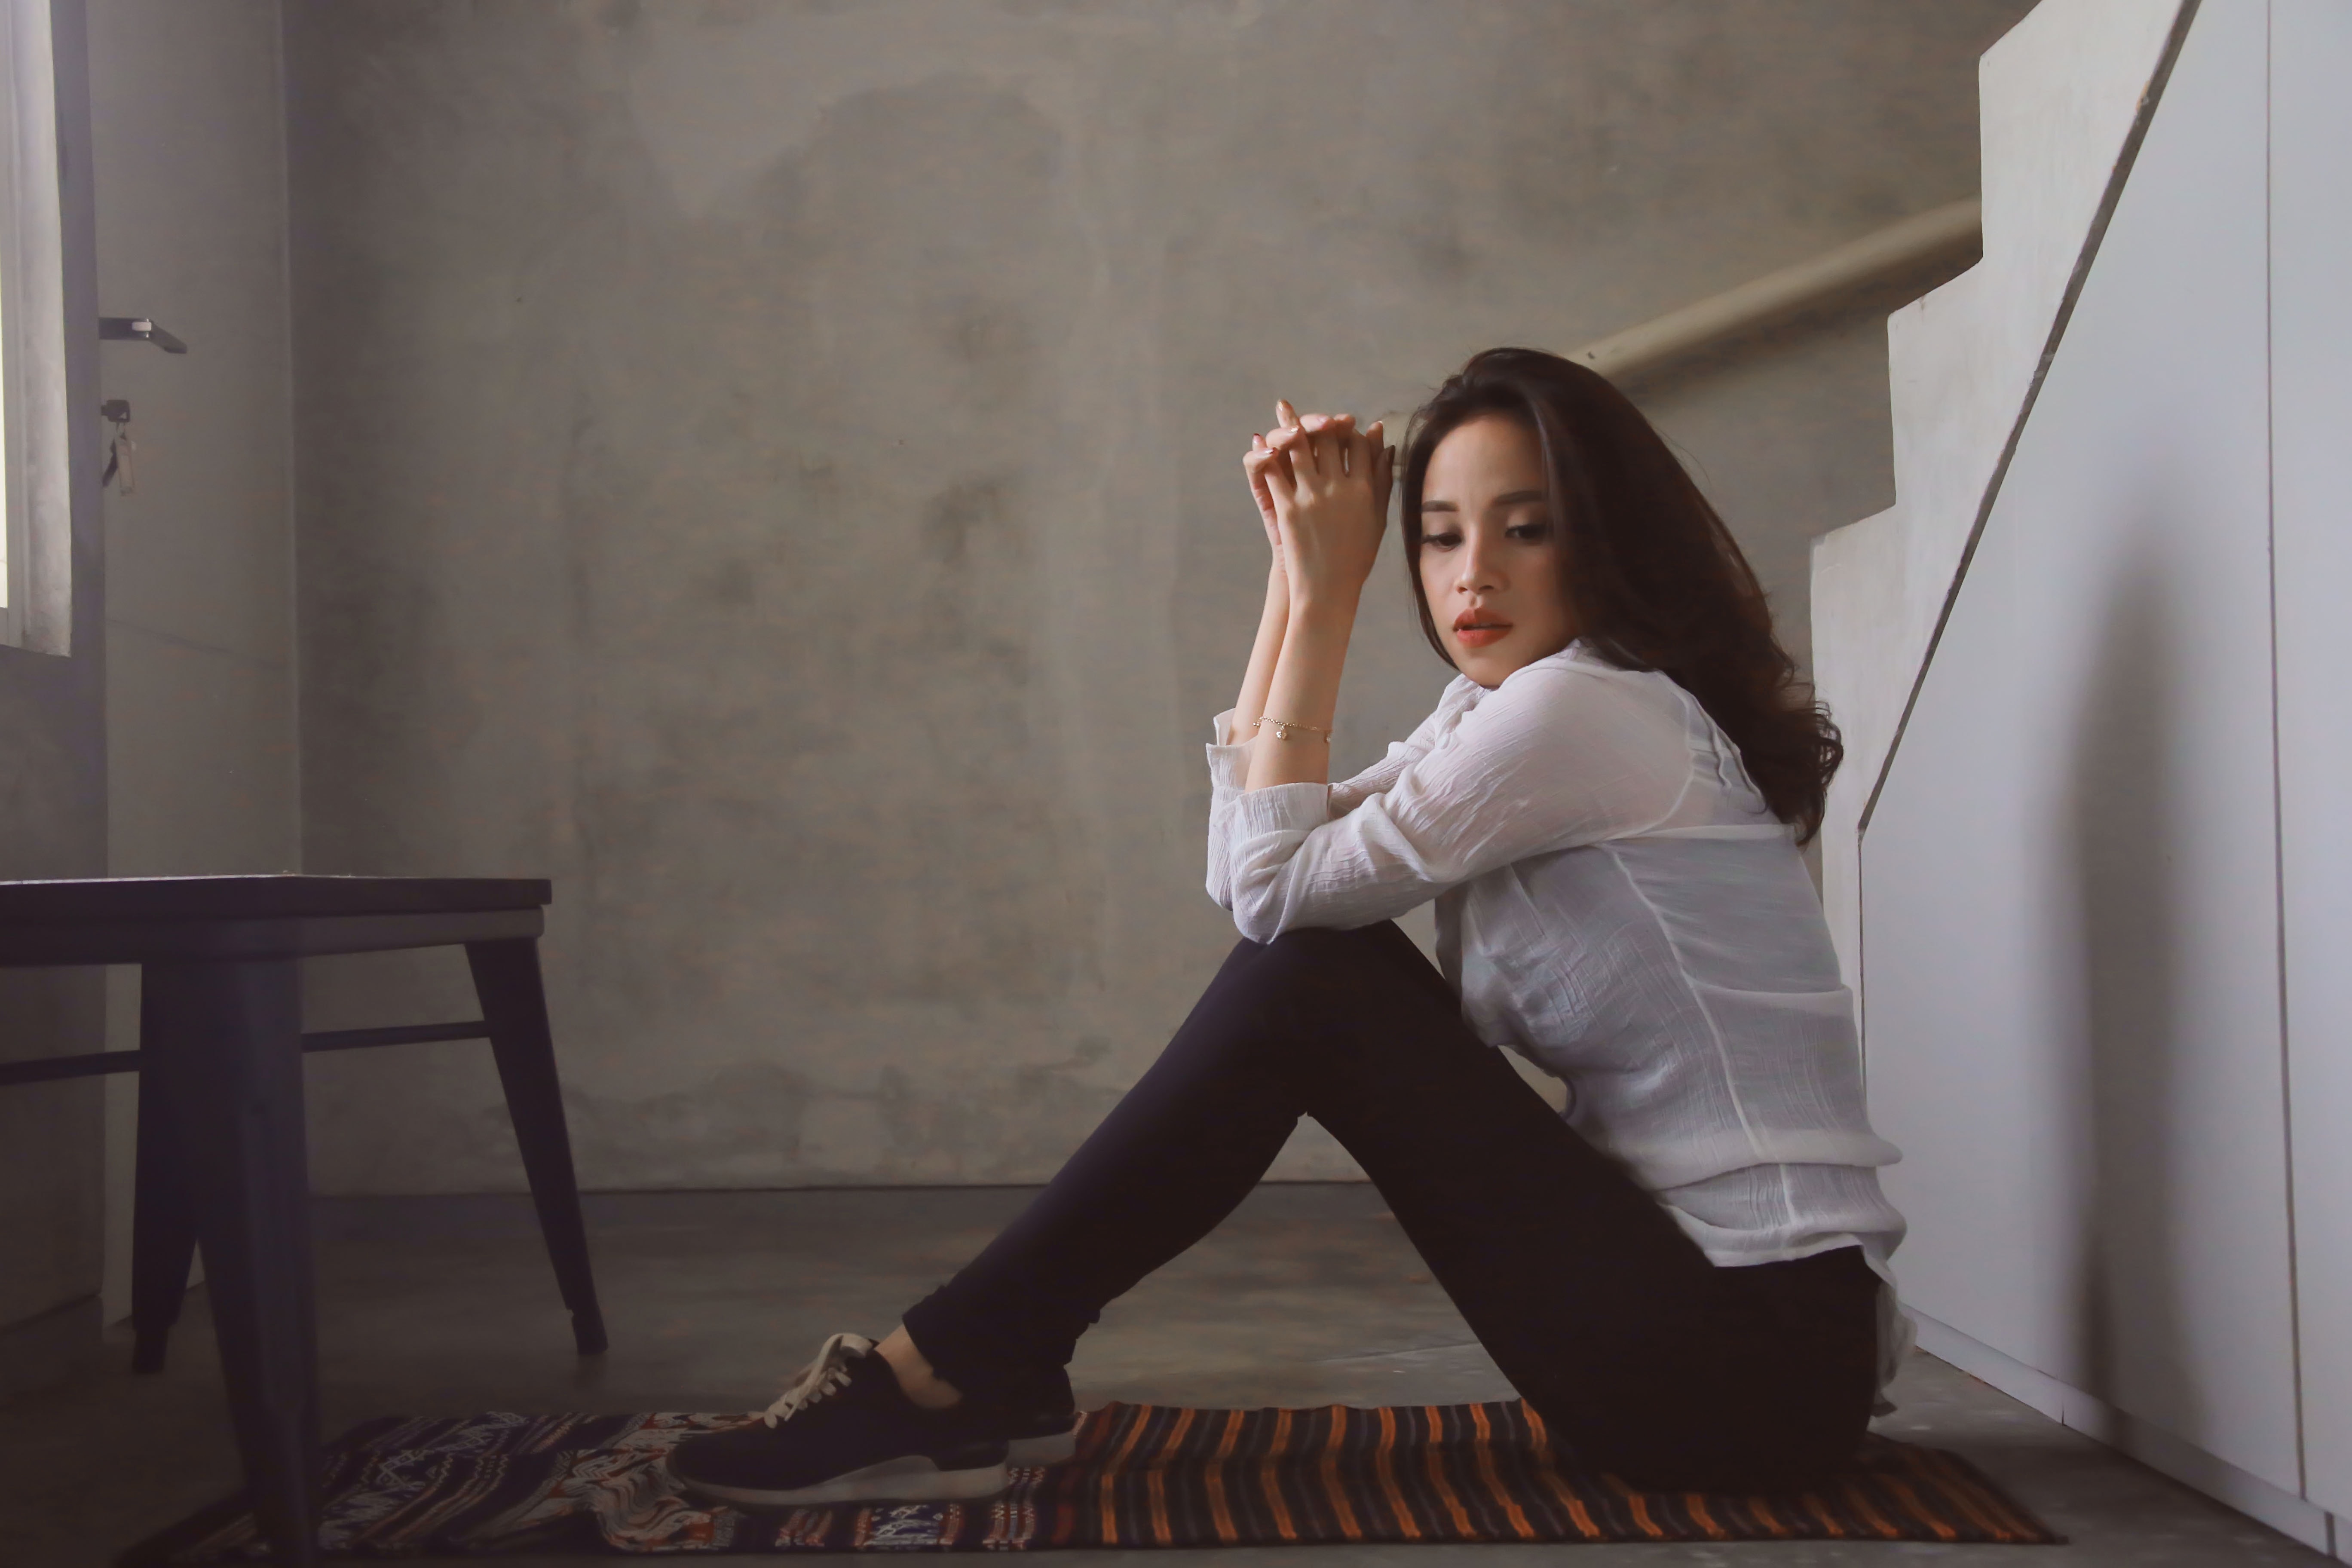
sitting, girl, leg, photo shoot, floor, flooring, furniture